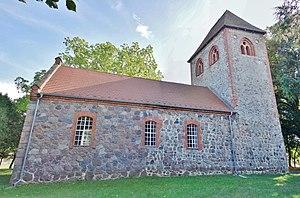
Vue du nord de l'église de Rohlsdorf, commune de Halenbeck-Rohlsdorf, arrondissement Prignitz, état fédéral de Brandebourg, Allemagne Object location53°